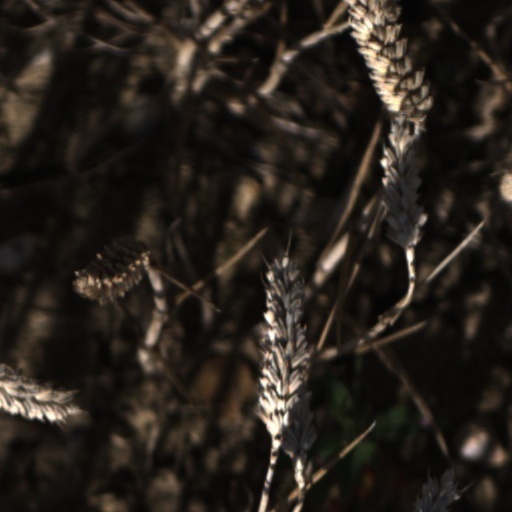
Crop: wheat